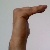
The image shows a hand gesture representing a space in Indian Sign Language.